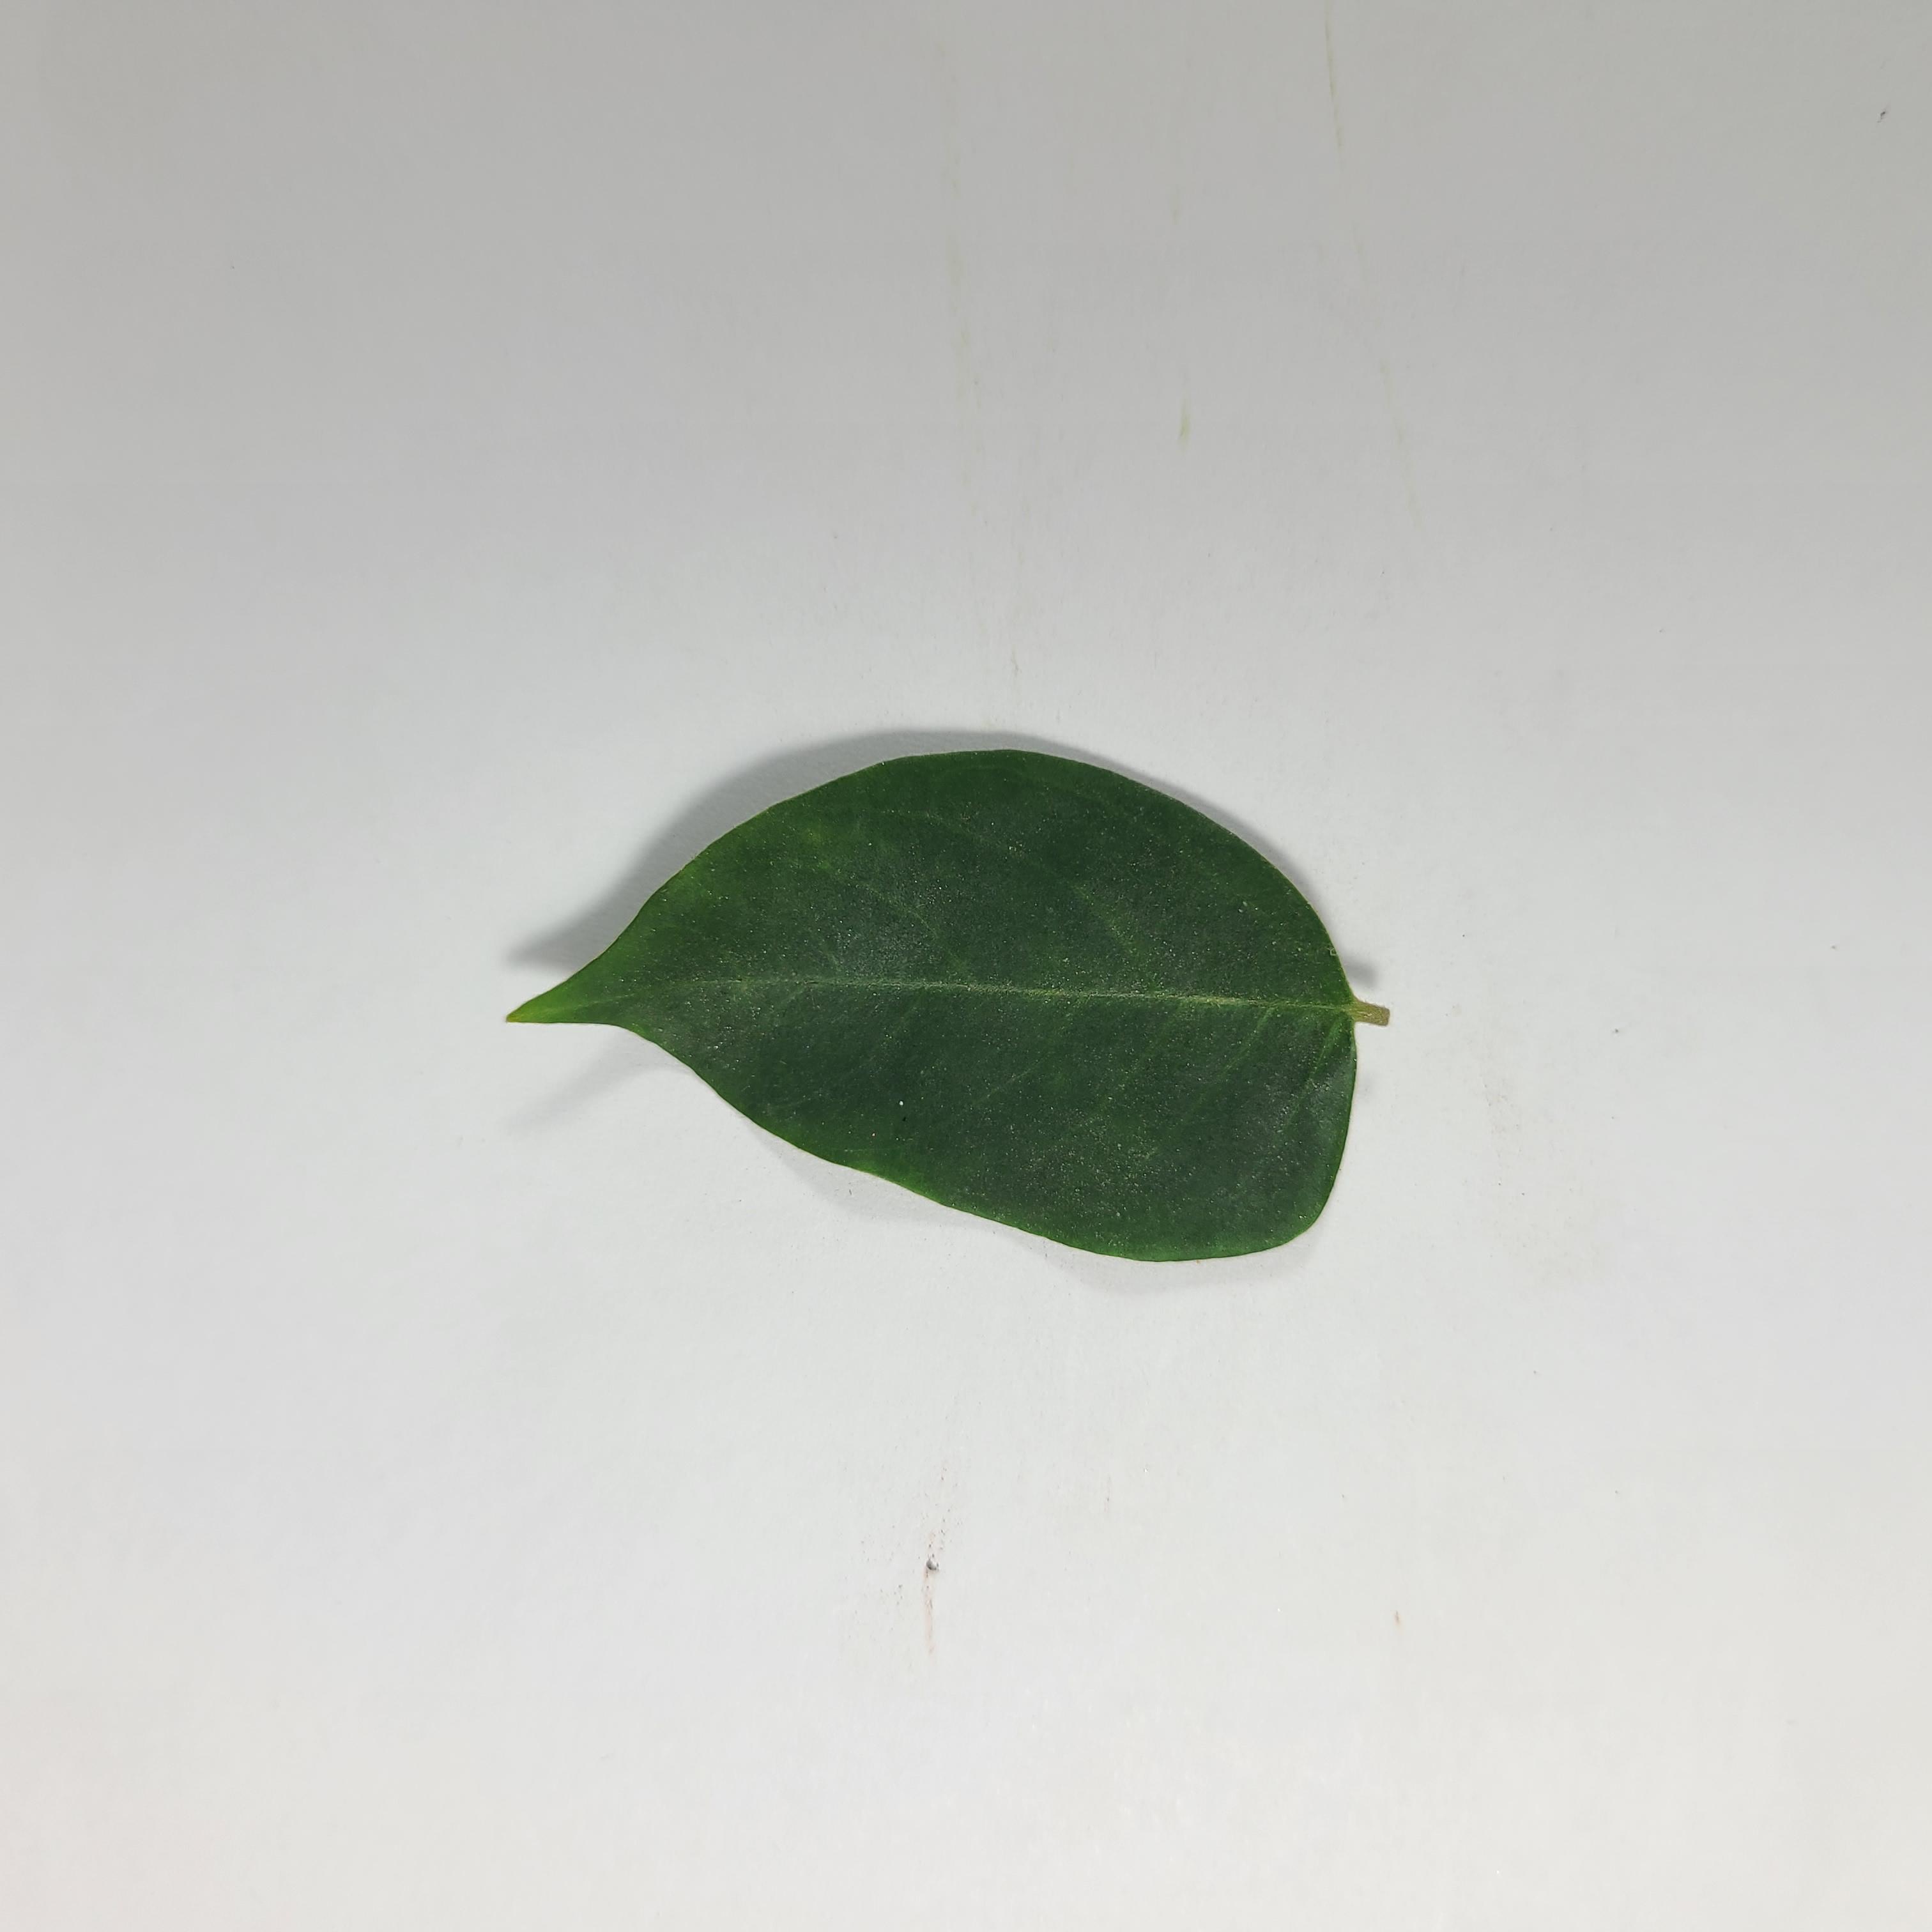
Label: Healthy Leaves